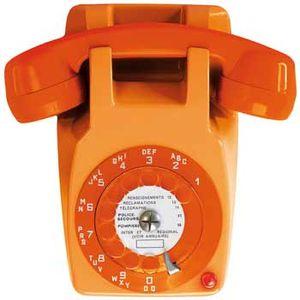
Téléphone à cadran rotatif alpha-numérique. Avant octobre 1963, les indicatifs téléphoniques de Paris et de sa banlieue correspondaient aux trois premiers chiffres du central de rattachement.
Avant 1960, en dehors de l'agglomération parisienne, le numéro de téléphone des régions françaises comportait un indicatif départemental. Dans certaines grandes villes, on composait un préfixe suivi de quatre chiffres, ce qui induisait une combinaison alphanumérique.
Le téléphone S63 est un poste de téléphone fixe, d'abord à cadran rotatif puis à clavier, développé en 1963 et mis en service en France de manière progressive à partir de 1965. Conçu par le Centre national d'études des télécommunications, il est le successeur des M24 et des U43.
L'Or à l'appel est une émission de télévision française de divertissement présentée par Vincent Lagaf’, sur un concept de Guy Lux et Claude Savarit. Le lieu de tournage est à Bry-sur-Marne au studio B6 de la SFP.
Le téléphone électrique est une invention attribuée, selon les sources à Antonio Meucci, à Elisha Gray ou à Alexander Graham Bell en 1876 ; il est conçu pour transmettre la voix à longue distance.